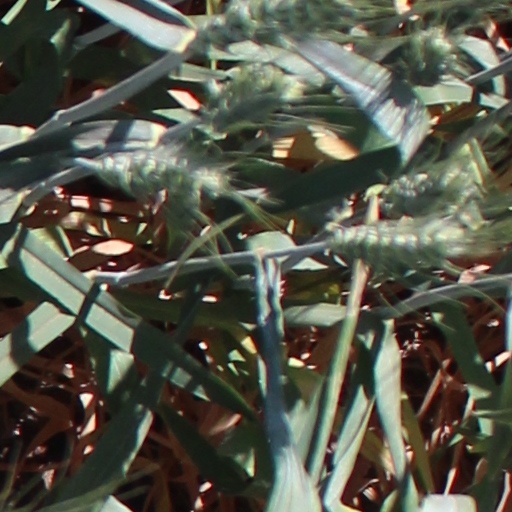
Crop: wheat